Washington State Route 25

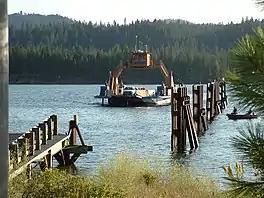
The Gifford–Inchelium Ferry operates across the Columbia River from Inchelium to SR 25 in Gifford.

Immediately north of the overpass, the highway intersects (US 395), co-signed with . From the intersection, the roadway continues northeast paralleling the Columbia River and the Kettle Falls–Columbia Gardens, BC route of the Kettle Falls International Railway through Marcus and Ryan to Northport. In Northport, the highway becomes Center Street and travels through the city center before intersecting the Northport–Boundary Road, which was formerly until 1983. Center Street ends and SR 25 turns northwest to cross the Columbia River on the Northport Bridge, a steel cantilever span built in 1951. From the bridge, the highway travels north and rapidly turns west and reverts to north towards the Canadian border. The road is named Little Sheep Creek Road and crosses into Canada as (BC 22) to a customs checkpoint.